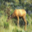
Label: deer